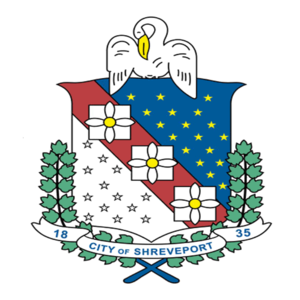
Shreveport est la troisième ville de la Louisiane, aux États-Unis. Elle est étroitement liée à la ville de Bossier City, avec une population métropolitaine de 378 331 habitants. Elle est le siège de la paroisse de Caddo et s’étend légèrement sur la paroisse de Bossier.